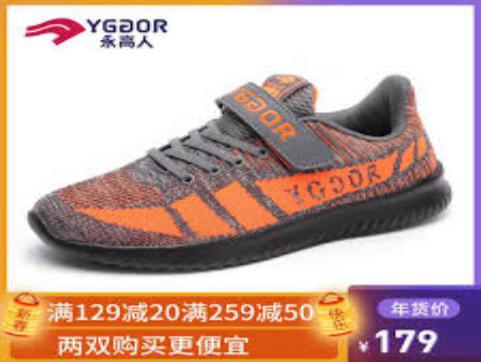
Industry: Sports